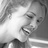
Emotion: happy